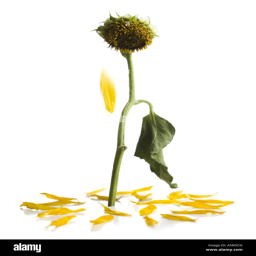
the last petal falling off of a dead sunflower